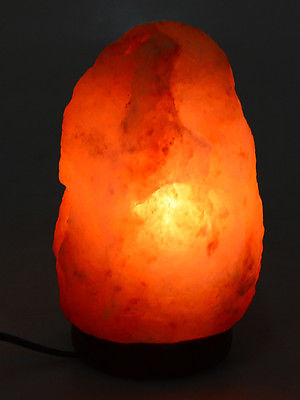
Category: lamp